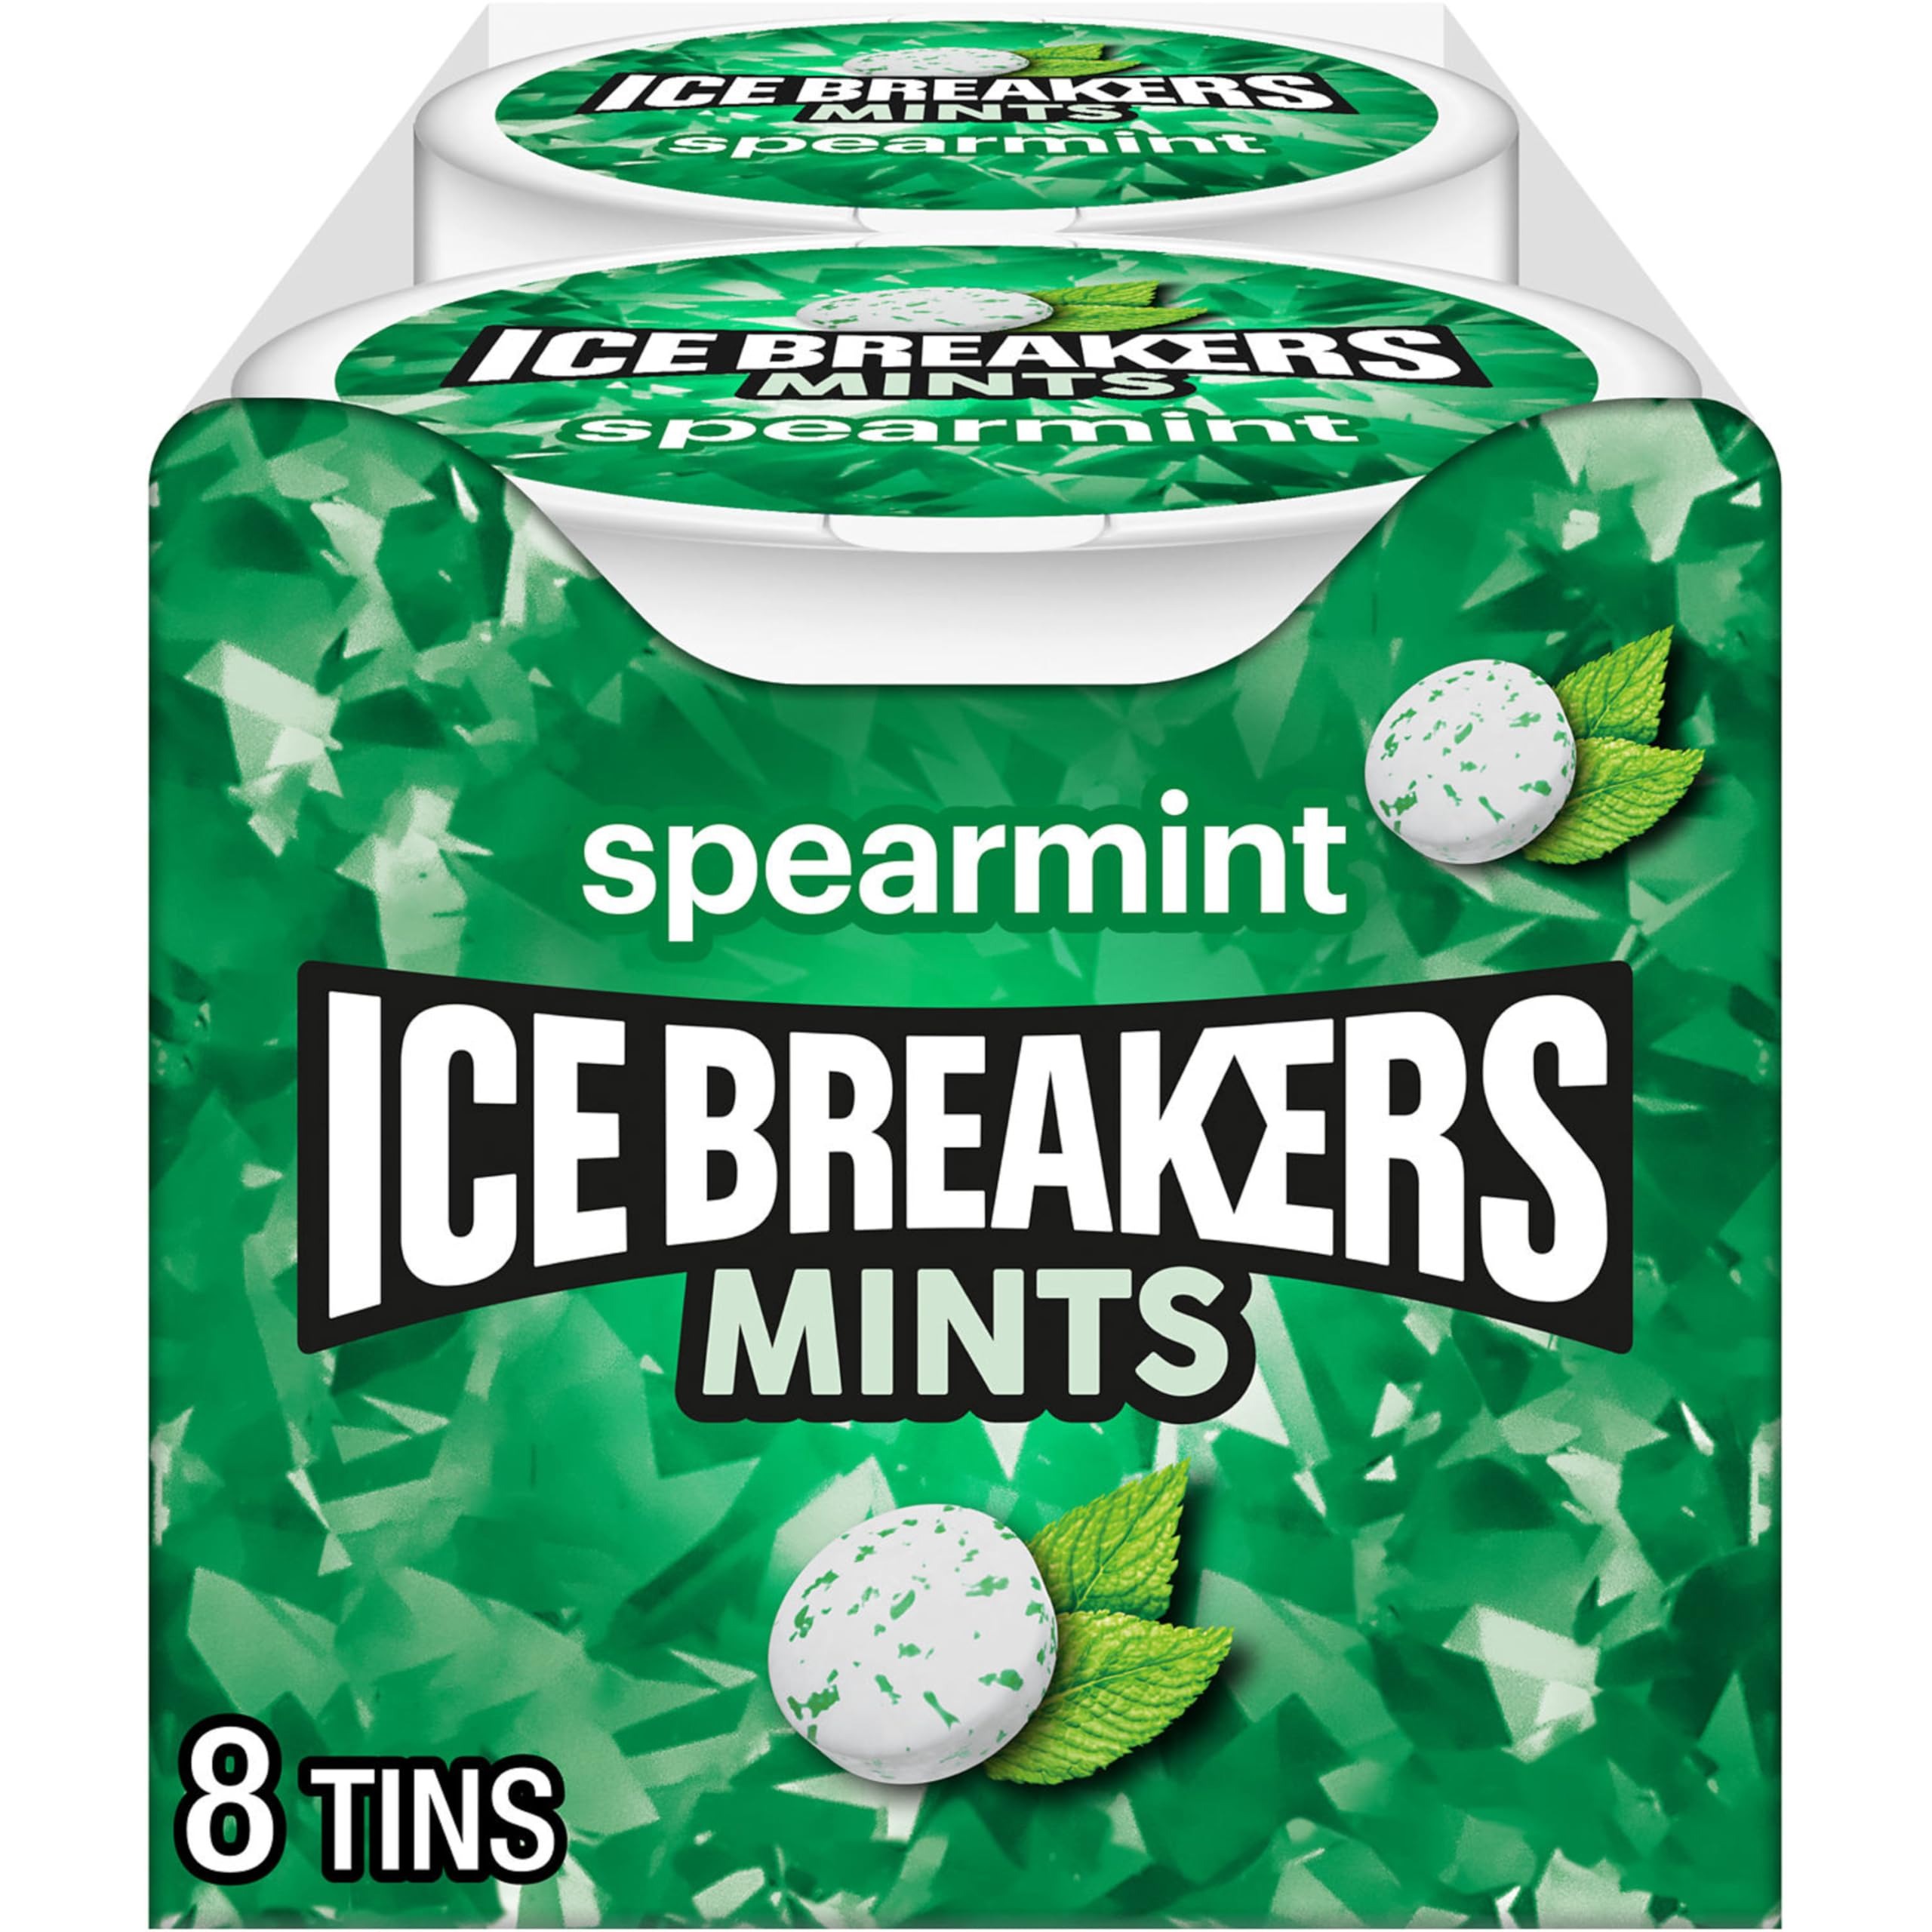
Item Name: ICE BREAKERS Spearmint Sugar Free Mints Tins, 1.5 oz (8 Count)
Bullet Point 1: Contains eight (8) 1.5-ounce tins of ICE BREAKERS Spearmint Flavored Sugar Free Breath Mints
Bullet Point 2: Keep a tin of delectable ICE BREAKERS mints in the car, a pocket or a drawer for an instant minty refreshment
Bullet Point 3: Sugar free breath mints are packed in a convenient mint tin that can dispense one or many
Bullet Point 4: Use ICE BREAKERS mints for filling birthday gift bags and back-to-school lunch boxes or bridal and baby shower candy dishes
Bullet Point 5: Delicious mints with flavor crystals and a fresh spearmint flavor for lasting freshness as you create the best Halloween, Christmas, Valentine's Day and Easter candy selections
Value: 12.0
Unit: Ounce

Price: 10.395